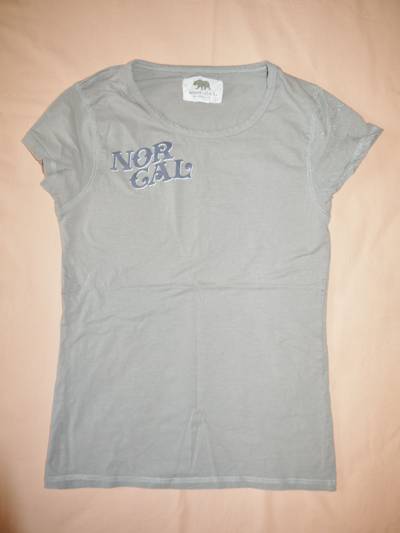
Waste category: clothes